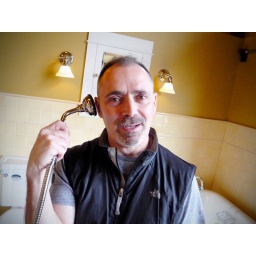
Michael has some fun with bath fixtures, at a home furnishings store in Seattle's SODO neighborhood.